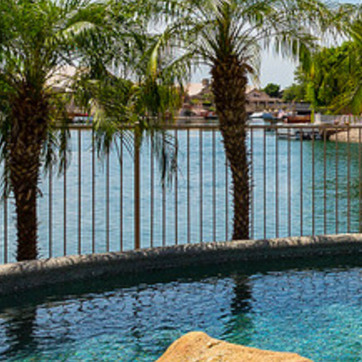
Material: water